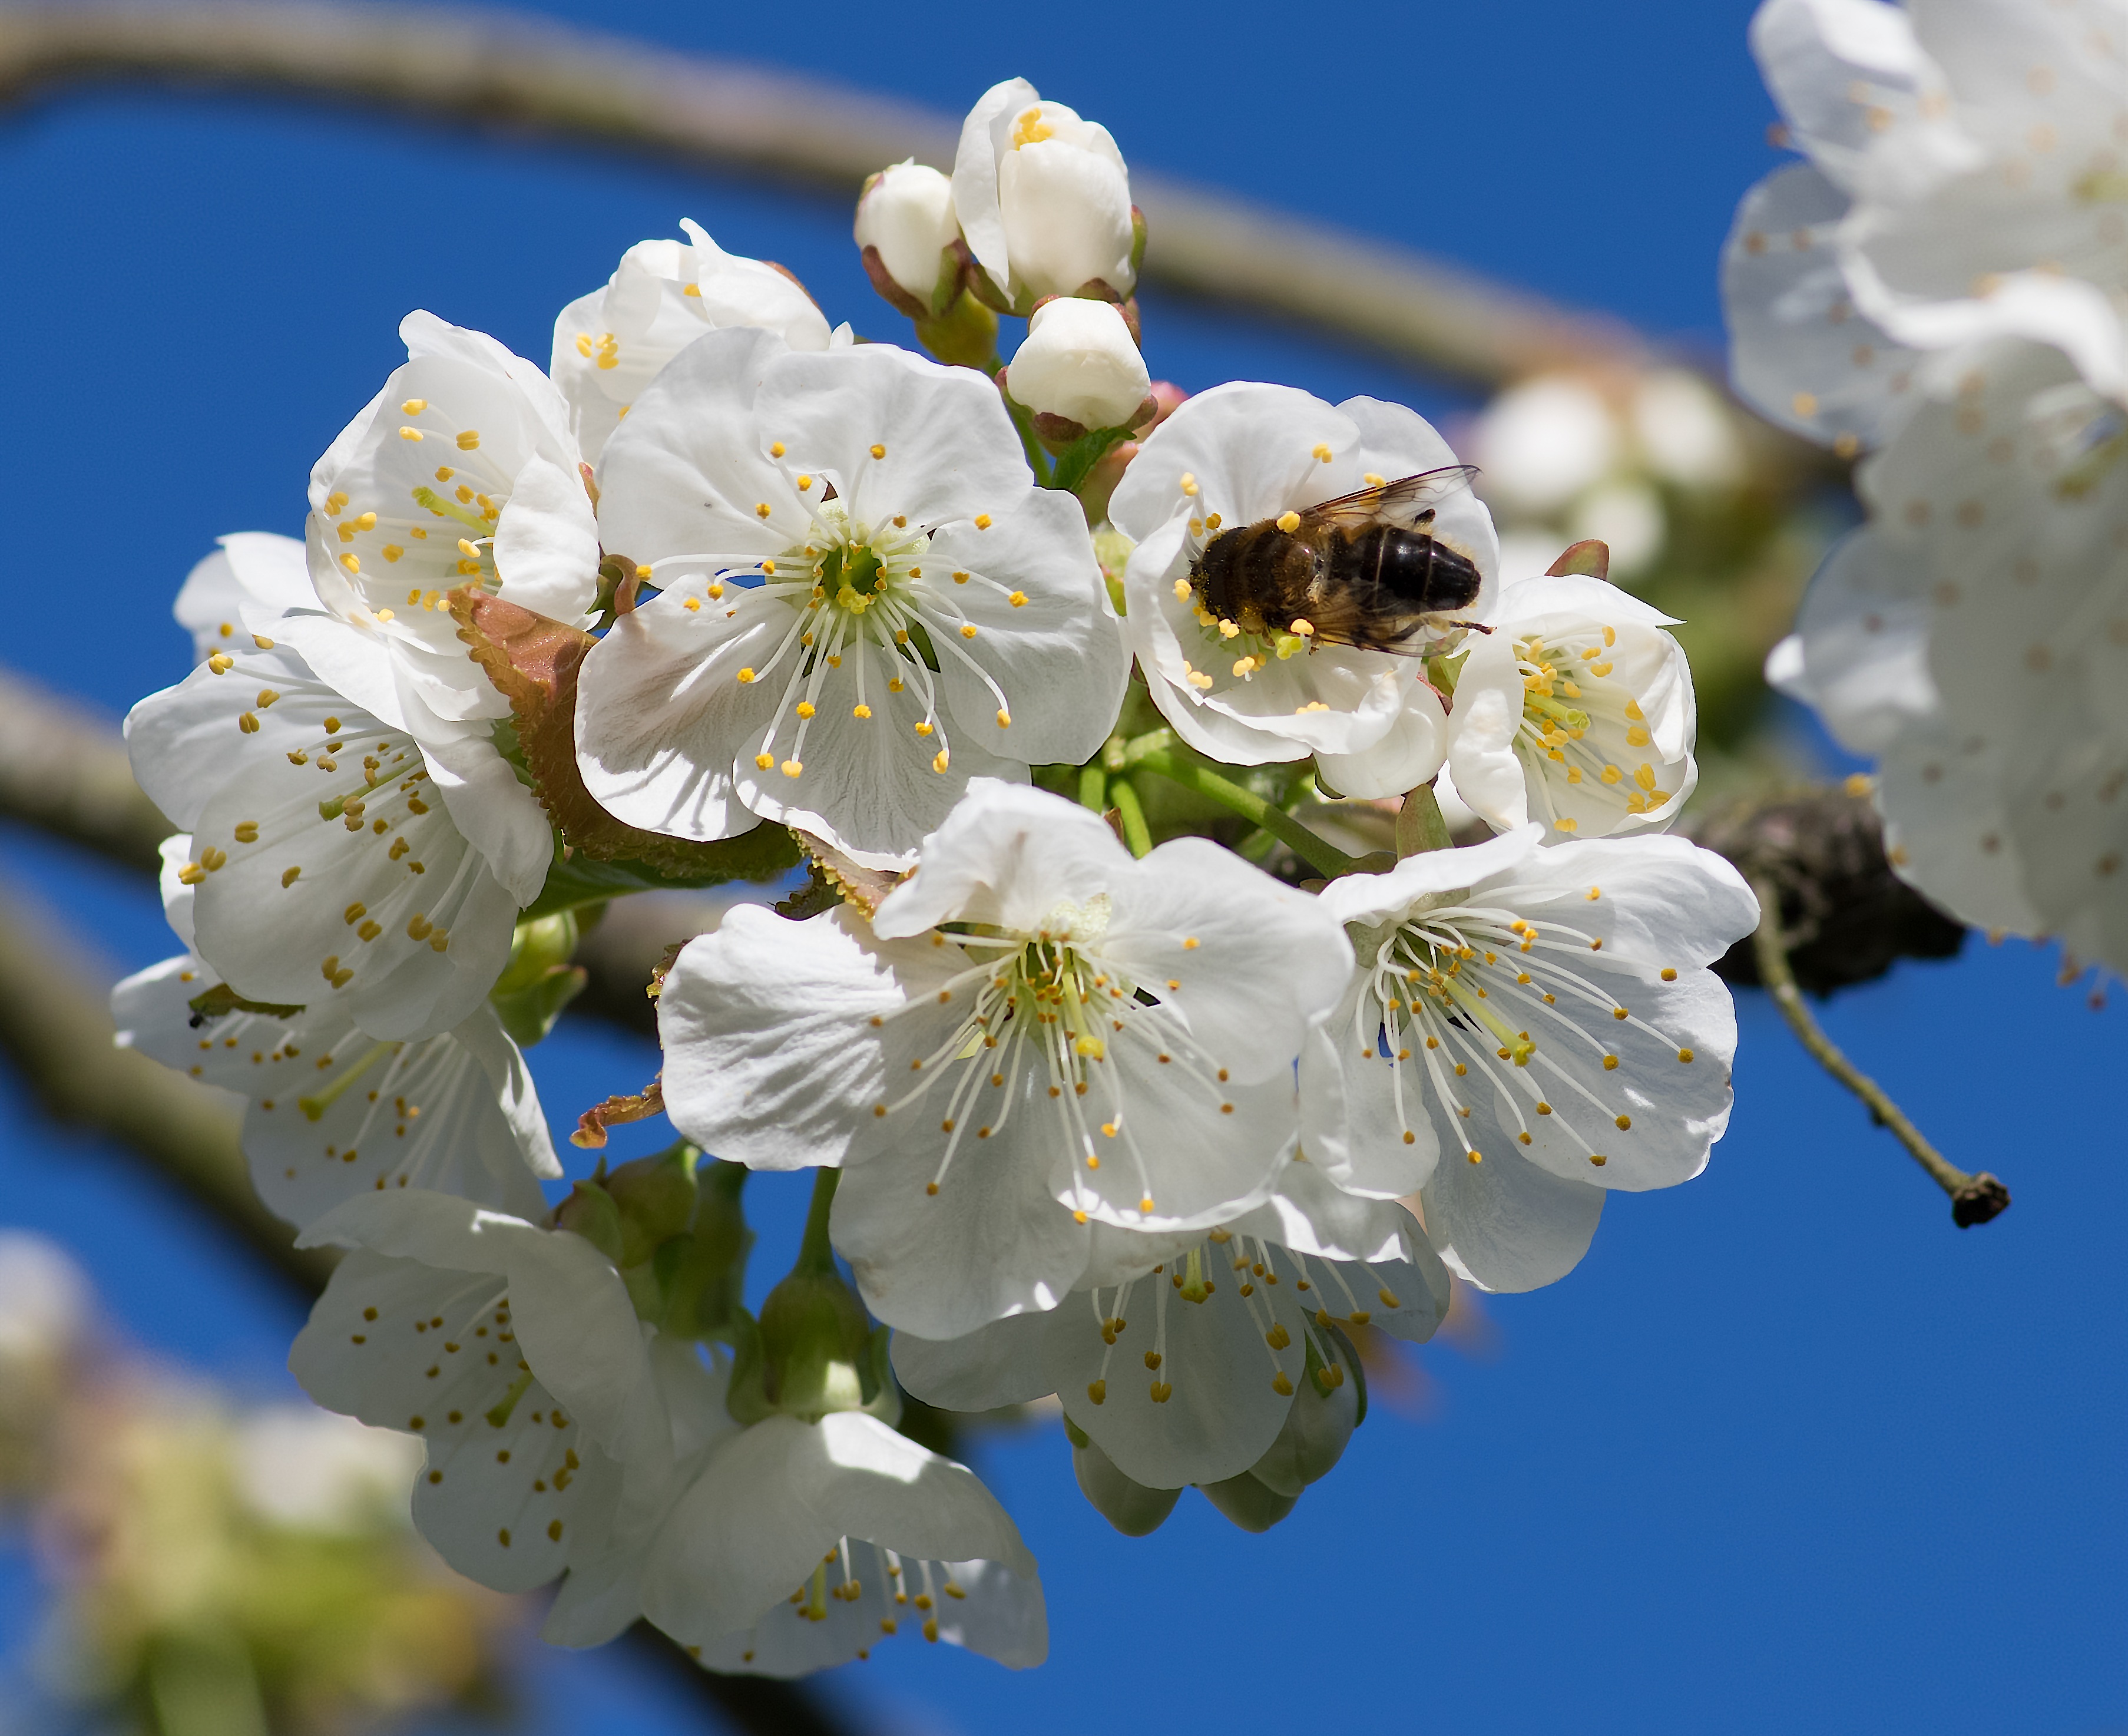
nature, branch, blossom, plant, fruit, flower, petal, food, spring, produce, insect, flora, cherry blossom, invertebrate, bee, foraging, cherry, macro photography, white flowers, flowering plant, honey bee, pollinator, land plant, membrane winged insect